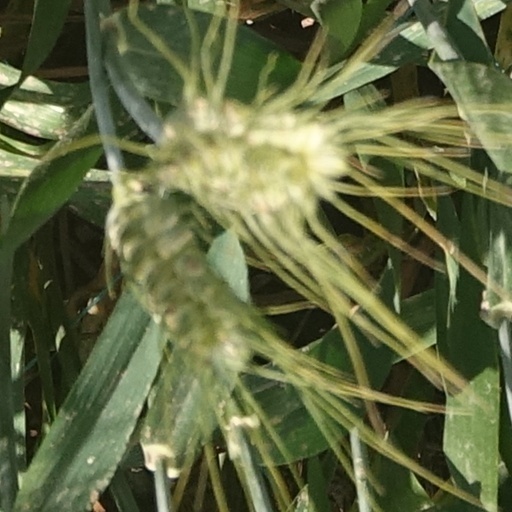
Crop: wheat